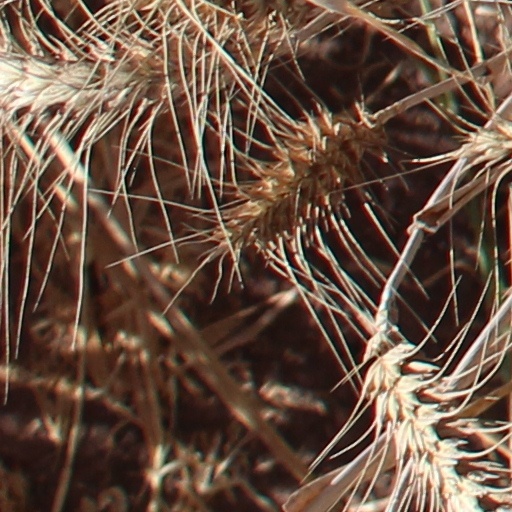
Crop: wheat